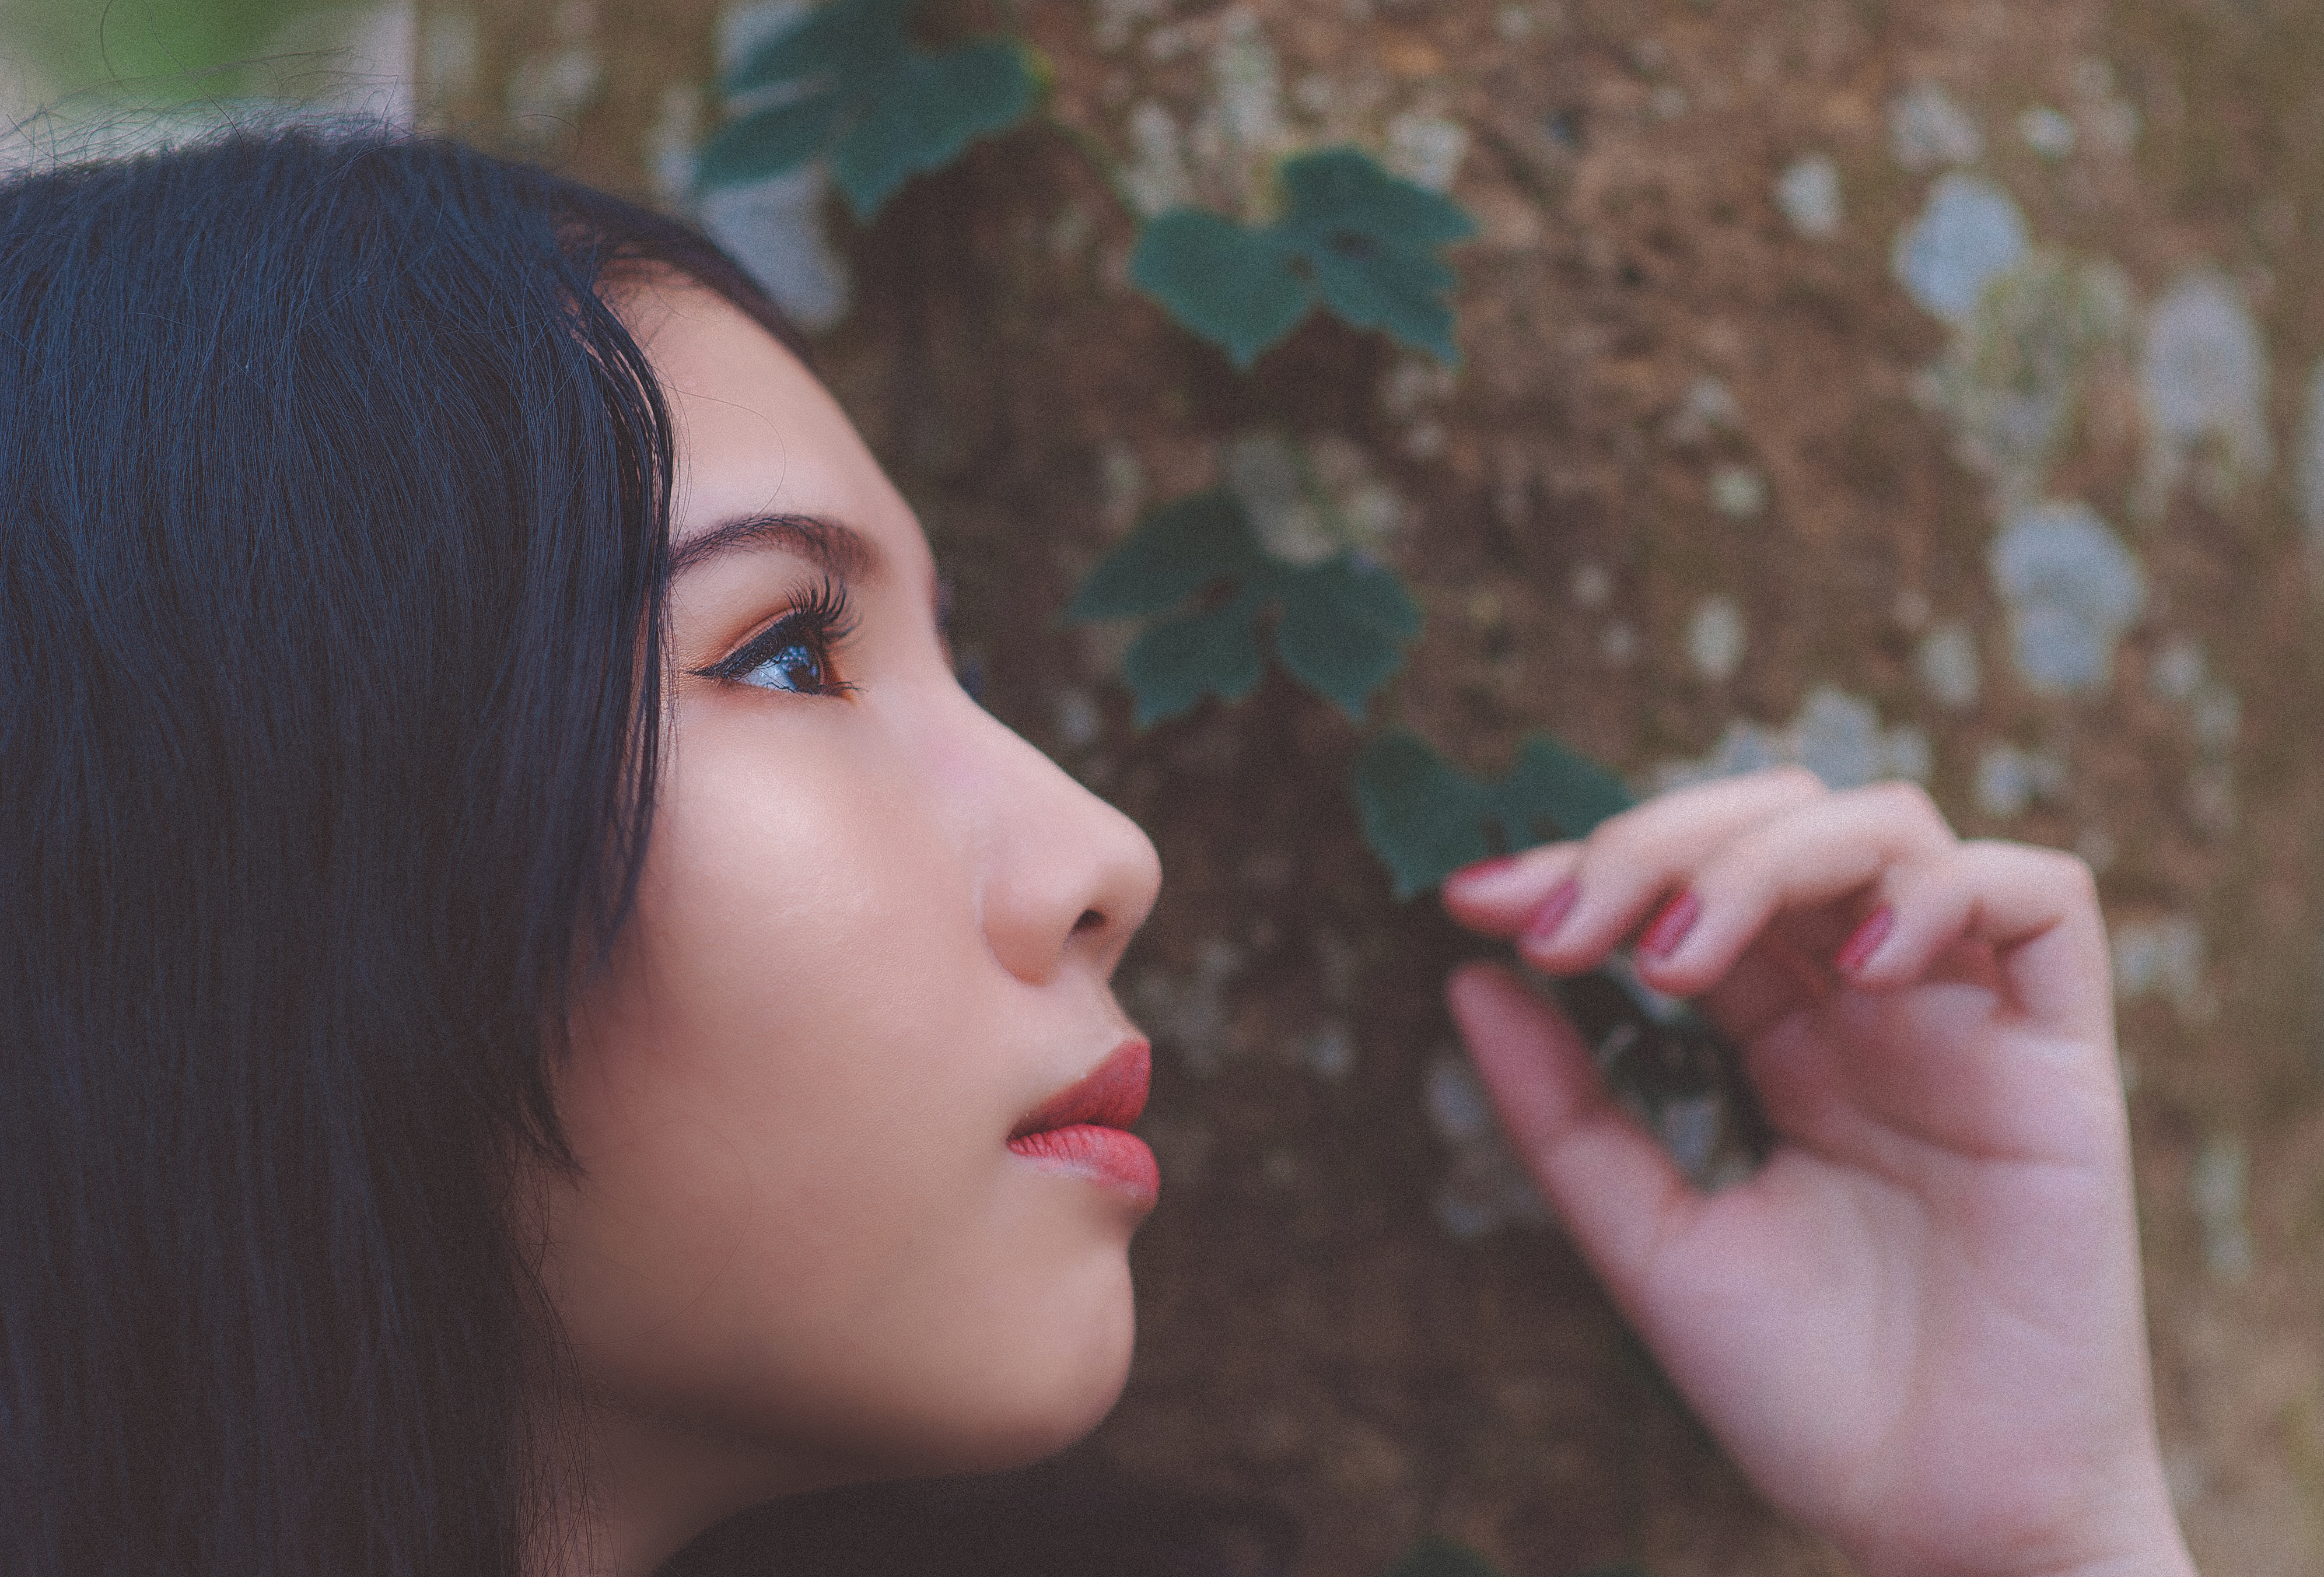
face, eyes, girl, beautiful, happy, deep, skincare, make up, art, artwork, portrait, eyebrow, nose, beauty, cheek, lip, black hair, forehead, eyelash, brown hair